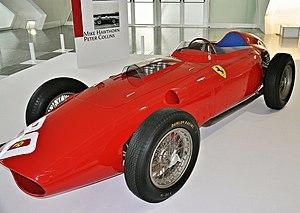
Le Grand Prix d'Argentine 1960, disputé sur le circuit Oscar Alfredo Galvez le 7 février 1960, est la quatre-vingt-cinquième épreuve du championnat du monde de Formule 1 courue depuis 1950 et la première manche du championnat 1960.
Le Grand Prix d'Allemagne 1958, disputé sur le Nürburgring le 3 août 1958, est la soixante-douzième épreuve du championnat du monde de Formule 1 courue depuis 1950 et la huitième manche du championnat 1958. La course est également ouverte aux monoplaces de Formule 2, qui bénéficient d'un classement séparé.
Le Grand Prix de Monaco 1960, disputé sur le circuit de Monaco le 29 mai 1960, est la quatre-vingt-sixième épreuve du championnat du monde de Formule 1 courue depuis 1950 et la deuxième manche du championnat 1960.
Le Grand Prix de Monaco 1959, disputé sur le circuit de Monaco le 10 mai 1959, est la soixante-seizième épreuve du championnat du monde de Formule 1 courue depuis 1950 et la première manche du championnat 1959.
Le Grand Prix de France 1959, disputé sur le circuit de Reims-Gueux le 5 juillet 1959, est la soixante-dix-neuvième épreuve du championnat du monde de Formule 1 courue depuis 1950 et la quatrième manche du championnat 1959. Il est également dénommé Grand Prix d'Europe 1959.
Le Grand Prix de France 1960, disputé sur le circuit de Reims-Gueux le 3 juillet 1960, est la quatre-vingt-dixième épreuve du championnat du monde de Formule 1 courue depuis 1950 et la sixième manche du championnat 1960.
Le Grand Prix d'Italie 1960, disputé sur l'Autodromo Nazionale di Monza le 4 septembre 1960, est la quatre-vingt-treizième épreuve du championnat du monde de Formule 1 courue depuis 1950 et la neuvième manche du championnat 1960. Il a également reçu le titre de Grand Prix d'Europe.